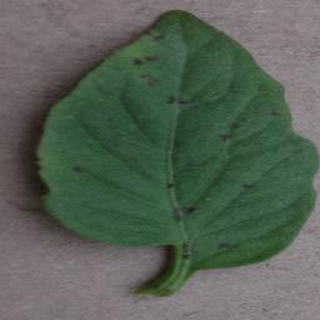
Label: tomato_bacterial_spot